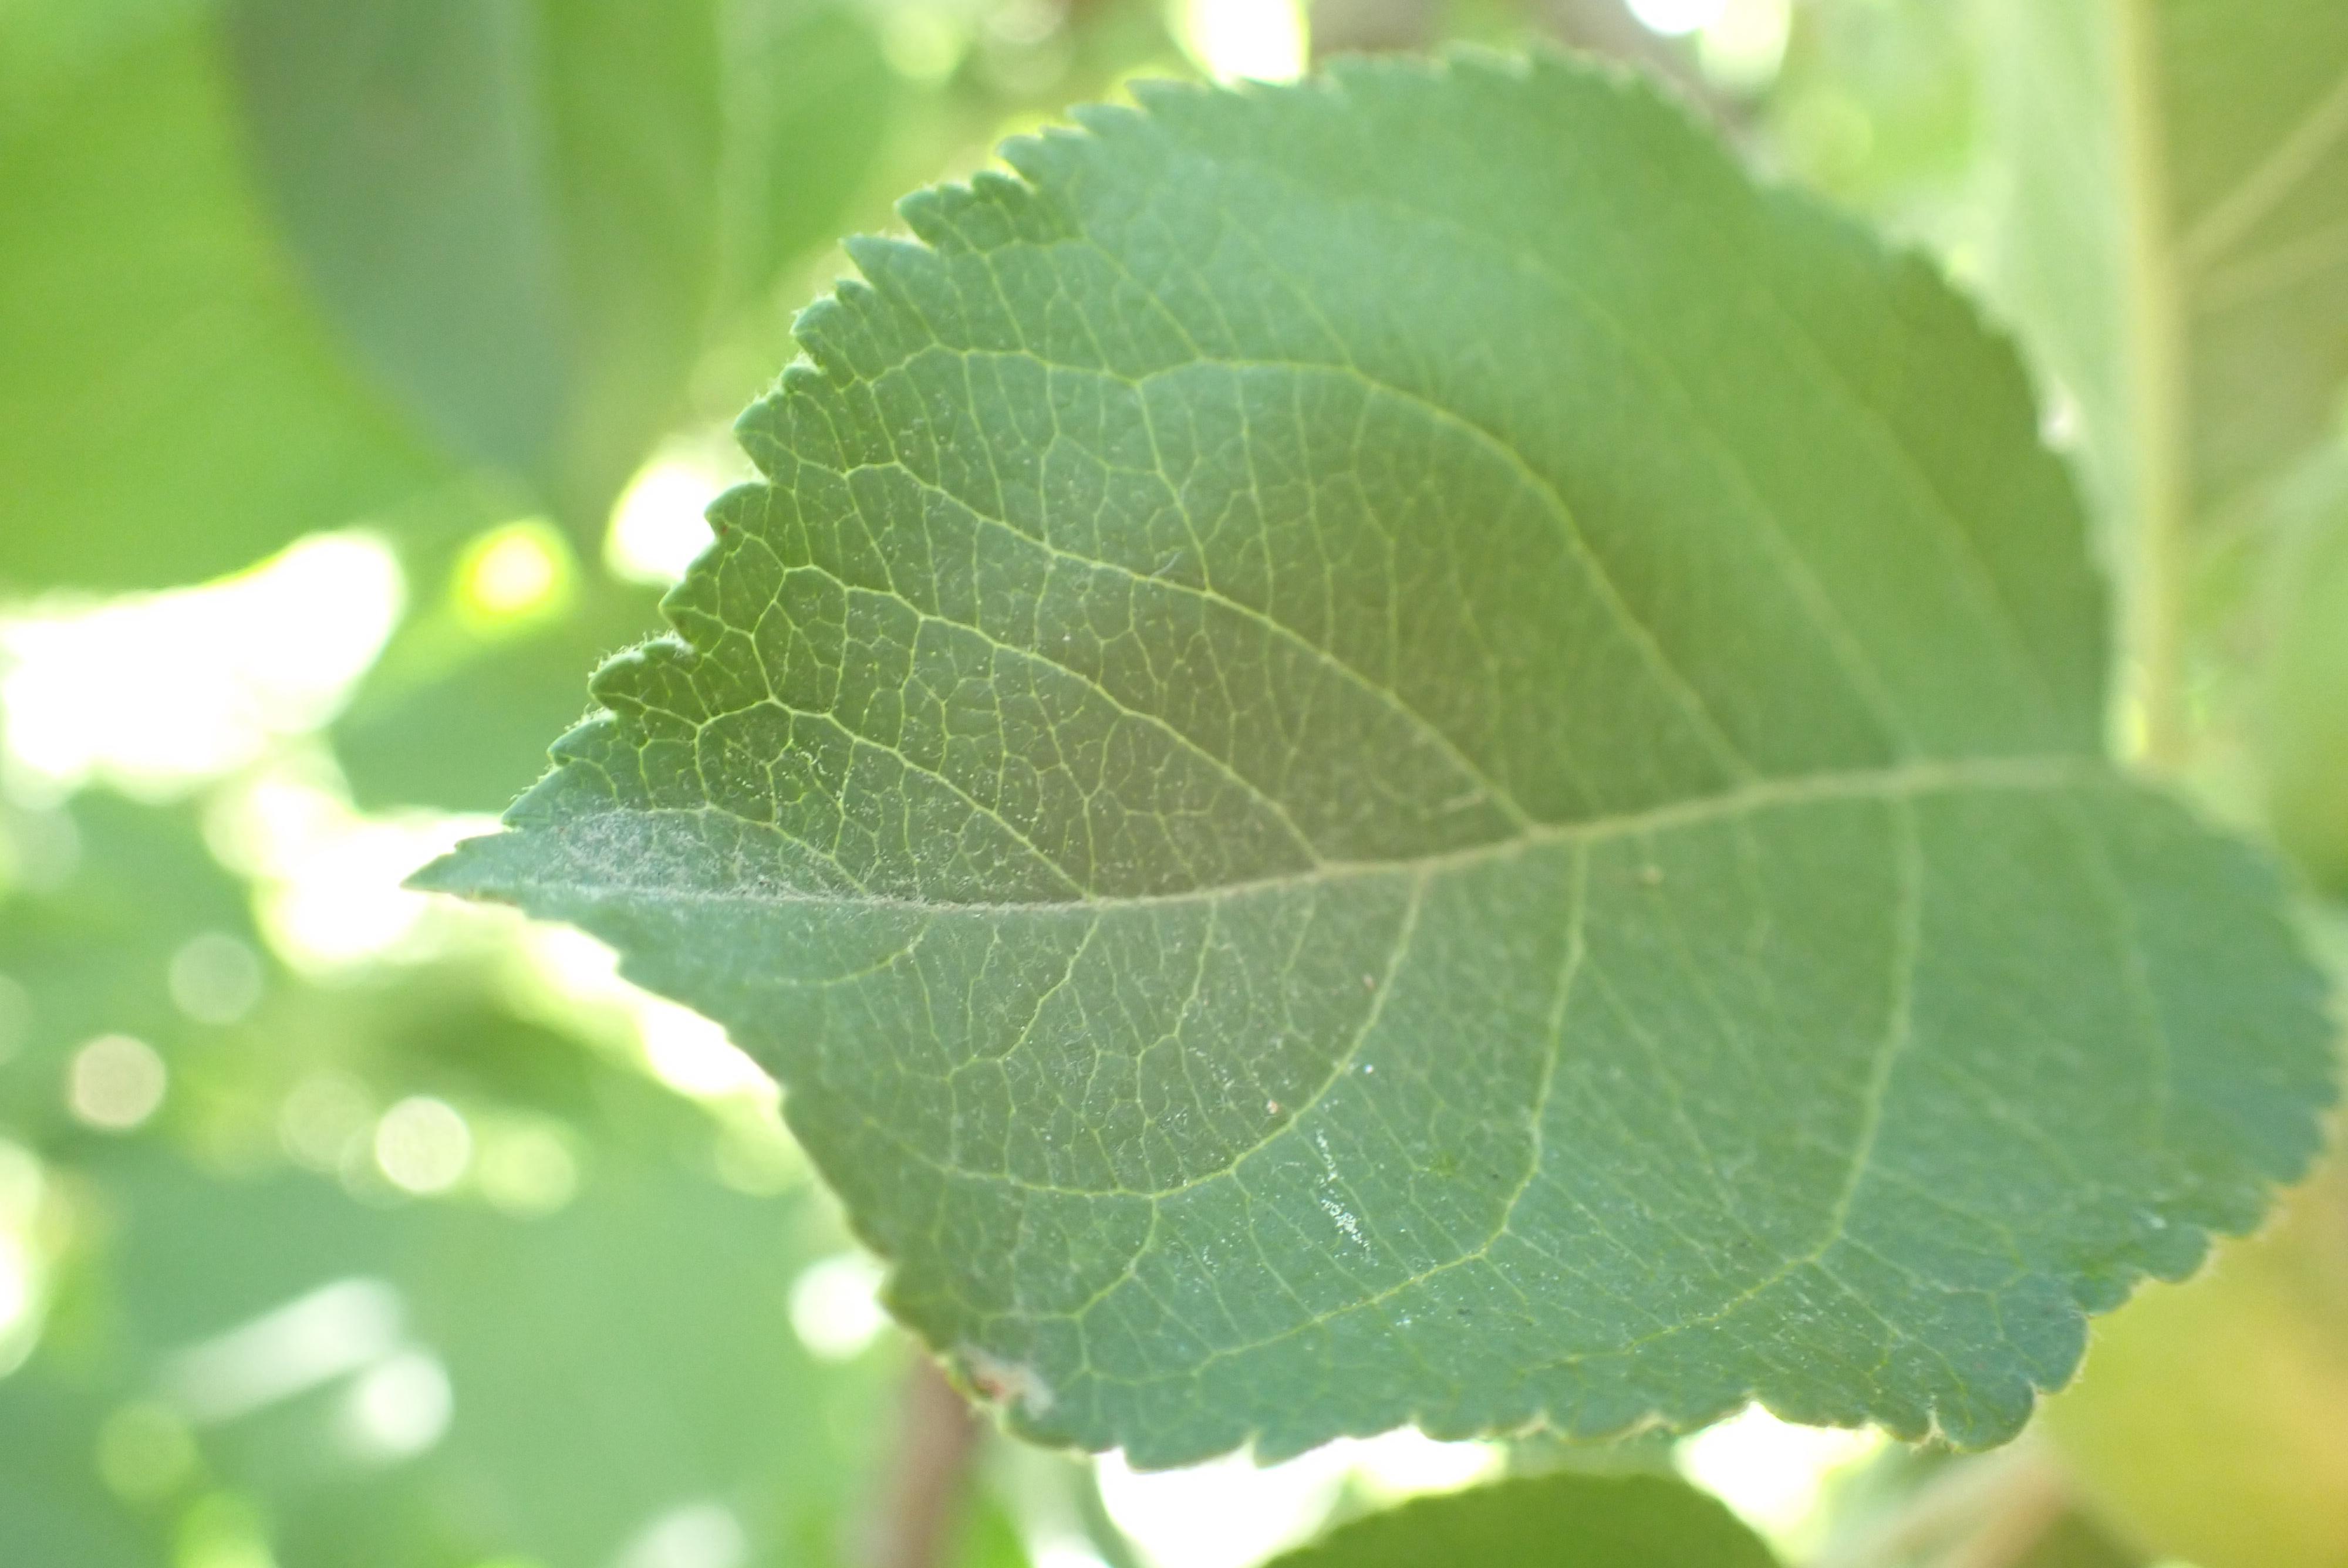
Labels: healthy